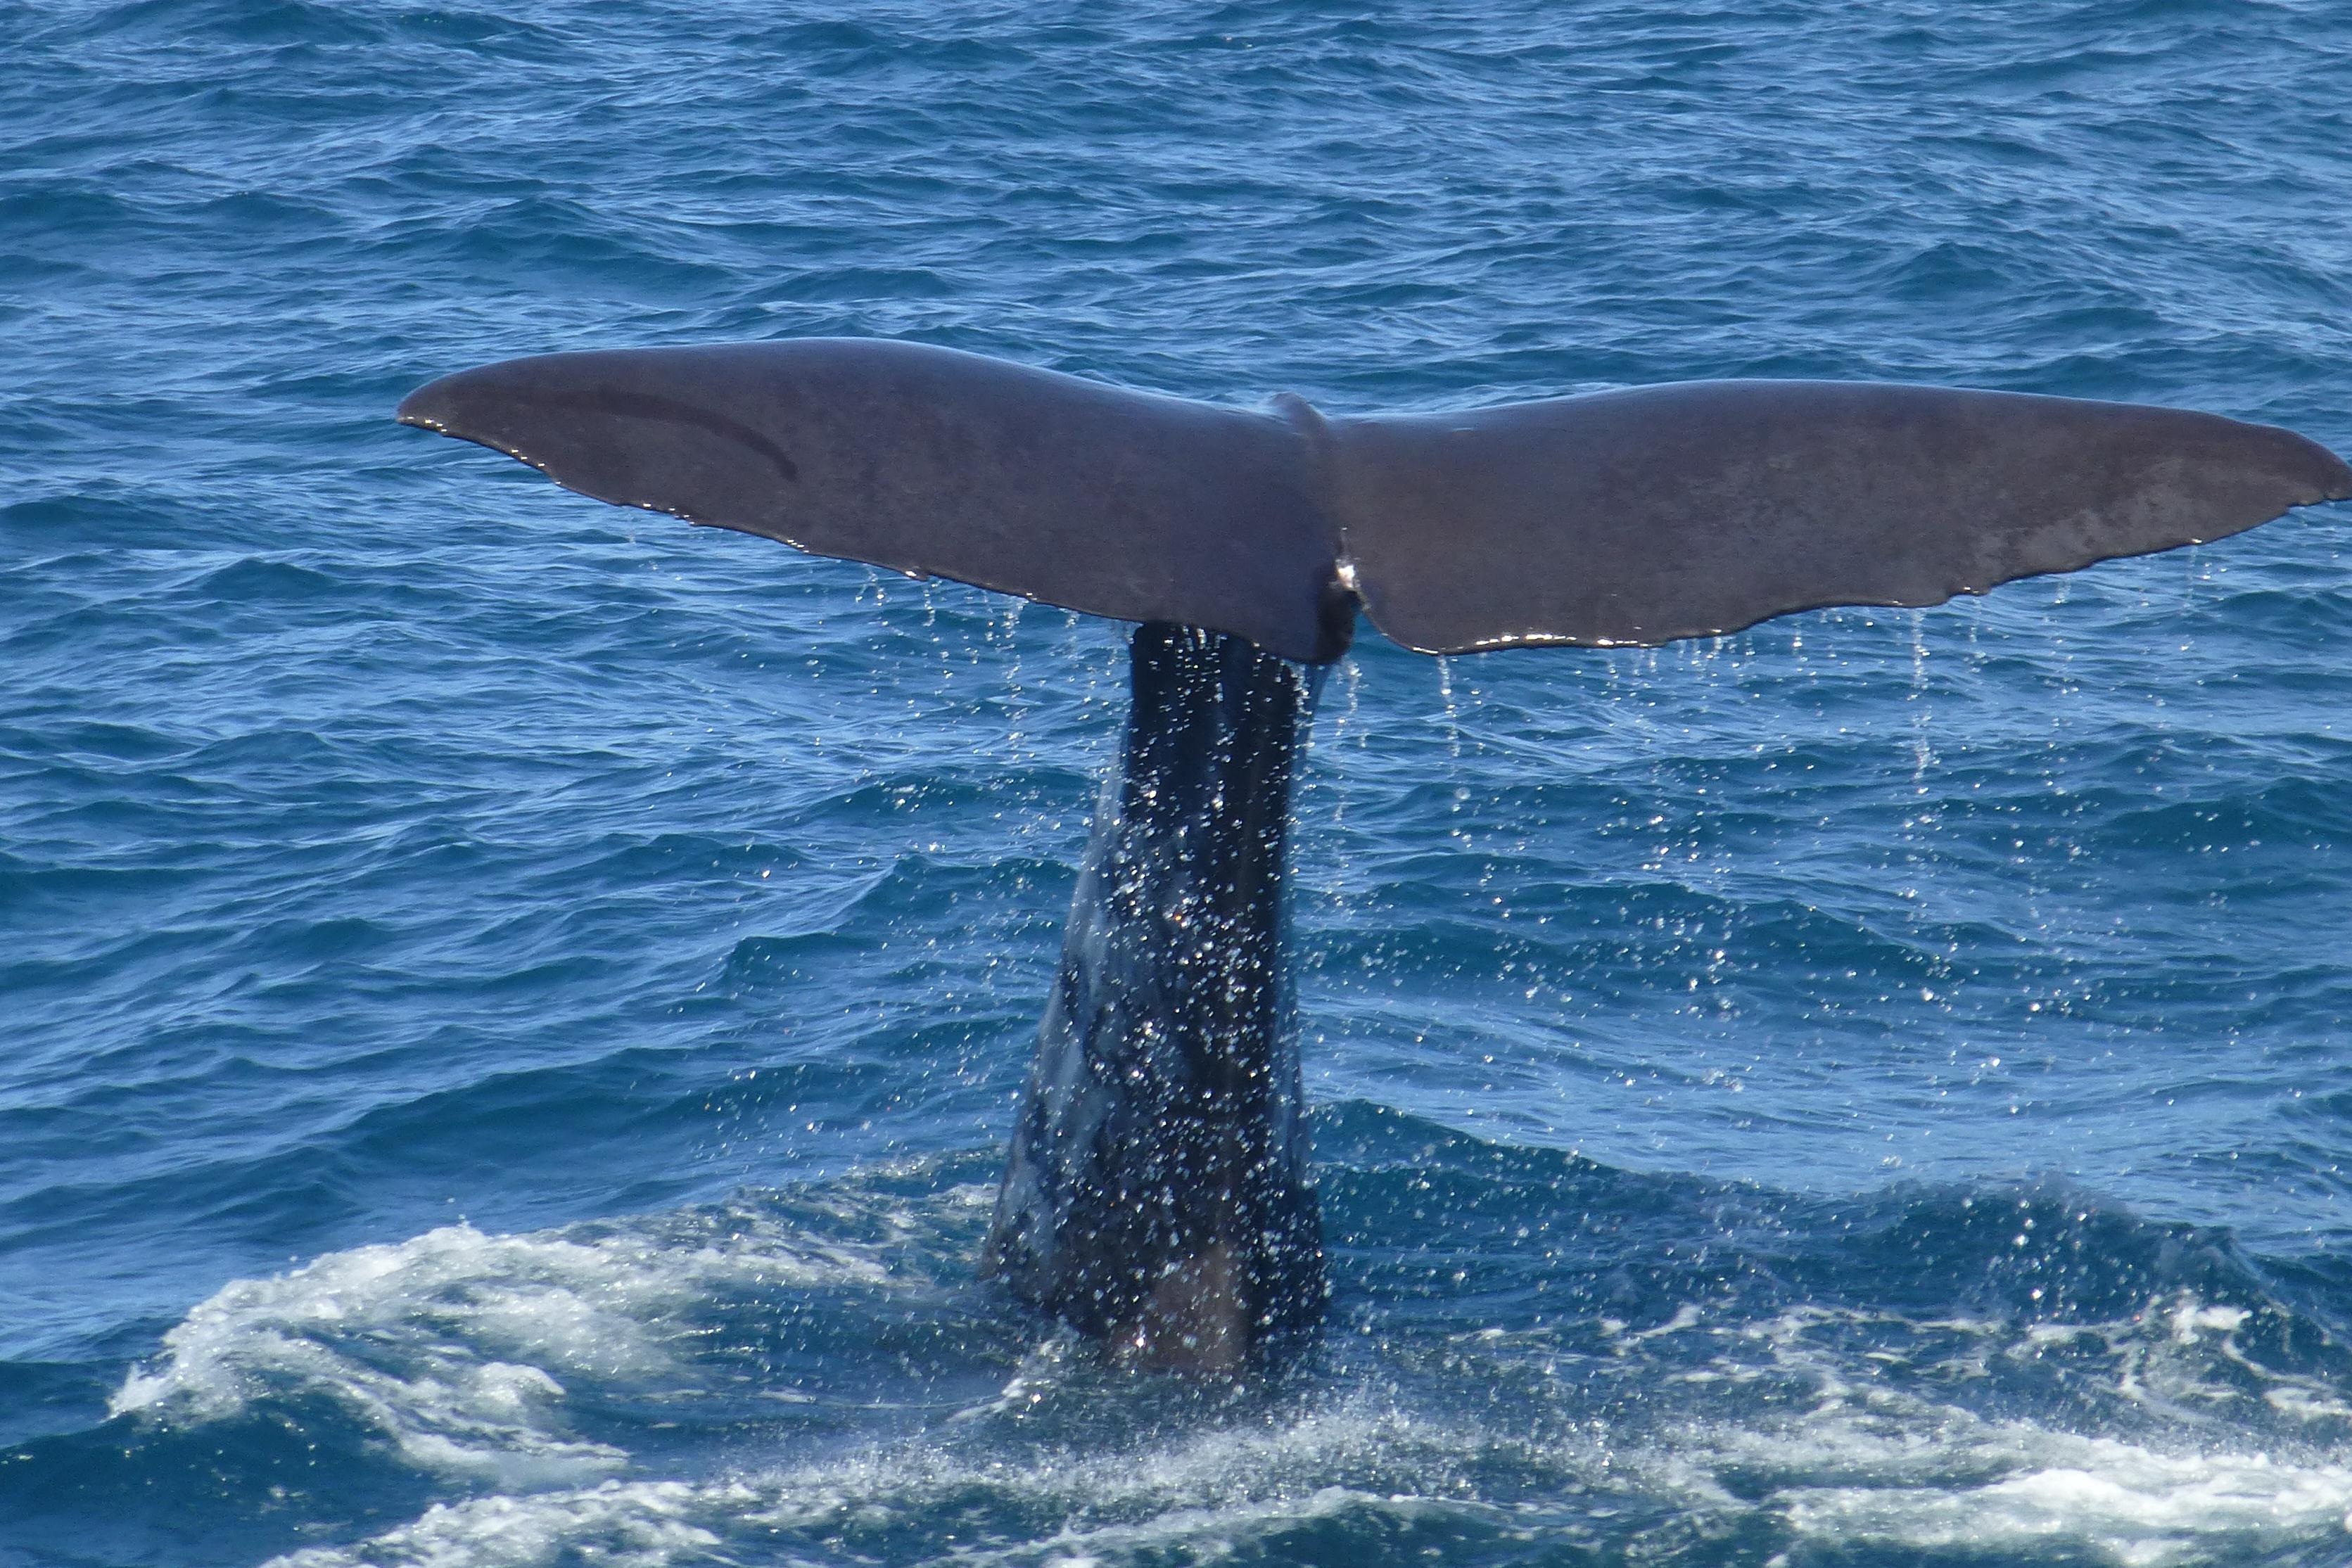
sea, nature, ocean, animal, wildlife, biology, mammal, humpback whale, dive, vertebrate, whale, fluke, sperm whale, marine mammal, whale watching, wind wave, marine biology, spinner dolphin, whales dolphins and porpoises, stenella, common bottlenose dolphin, short beaked common dolphin, rough toothed dolphin, striped dolphin, tucuxi, grey whale